S7 (classification)

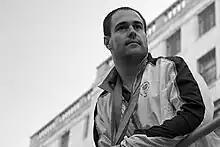
David Roberts is an S7 classified swimmer

The classification was created by the International Paralympic Committee. In 2003 the committee approved a plan which recommended the development of a universal classification code. The code was approved in 2007, and defines the "objective of classification as developing and implementing accurate, reliable and consistent sport focused classification systems", which are known as "evidence based, sport specific classification". In November 2015, they approved the revised classification code, which "aims to further develop evidence based, sport specific classification in all sports".